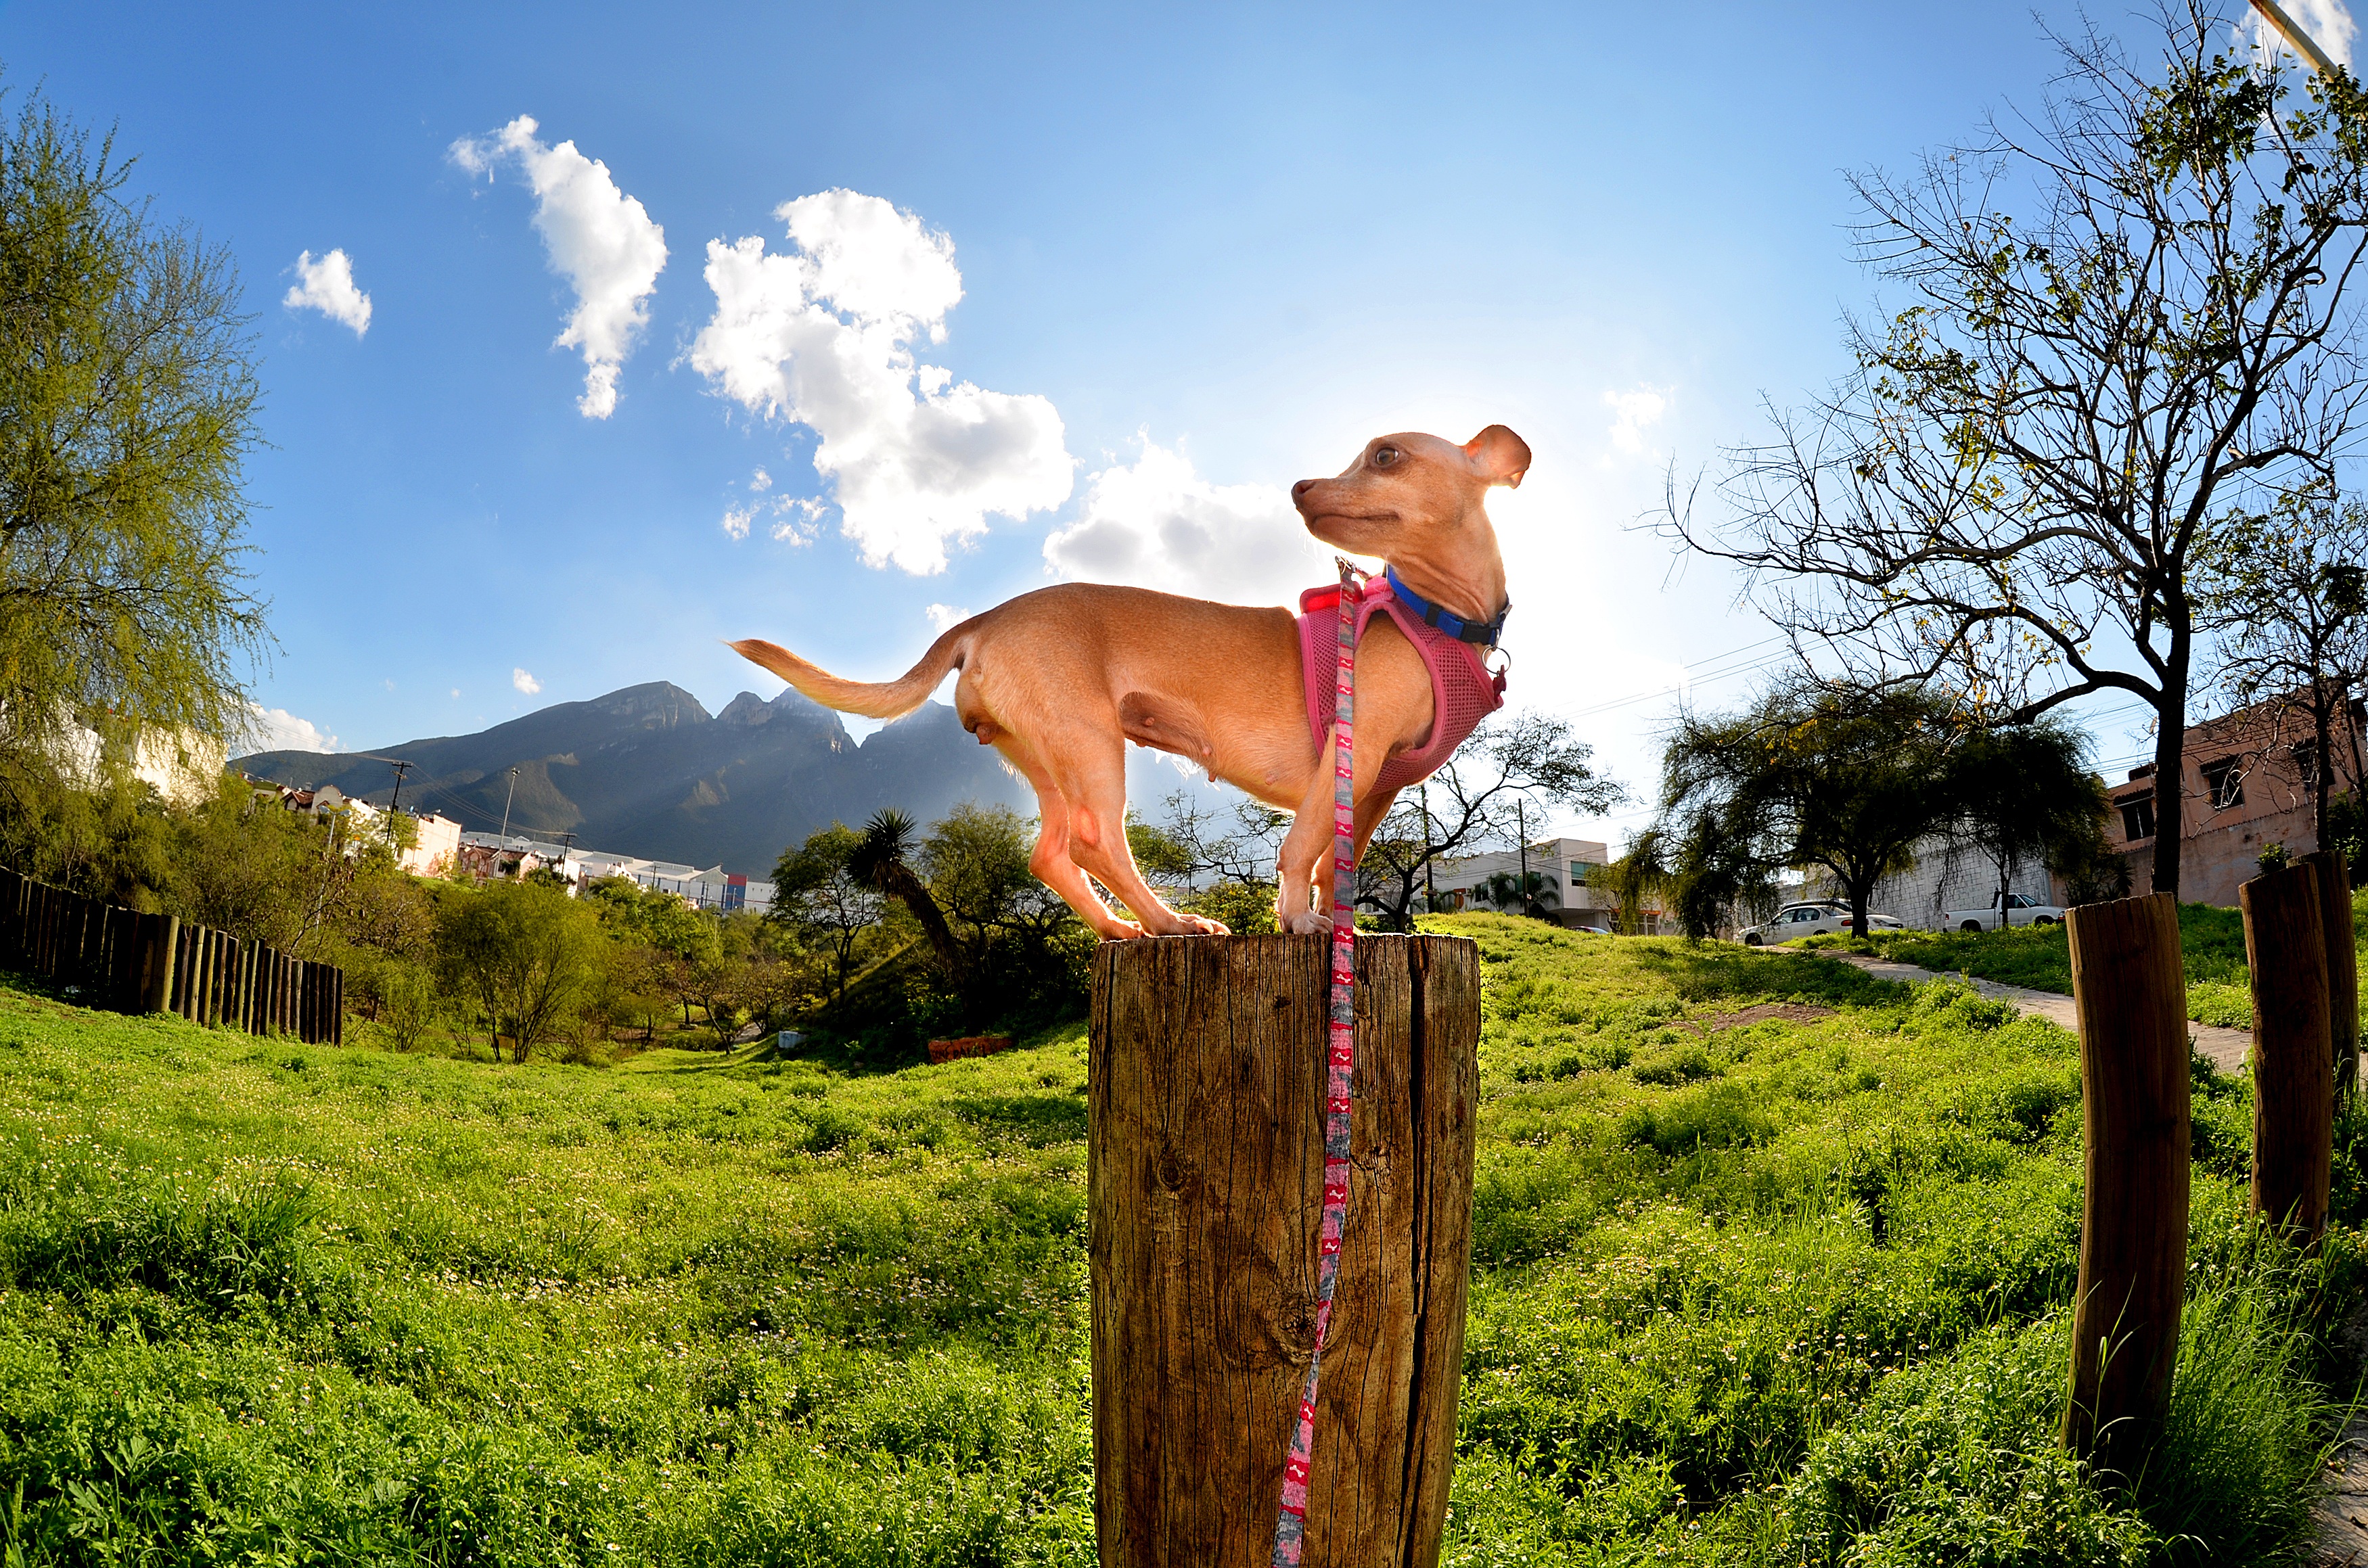
tree, mountain, sky, sun, meadow, puppy, dog, animal, cute, vacation, pet, portrait, green, small, park, garden, season, fun, sports, tiny, little, chihuahua, funny, breed, doggy, physical fitness